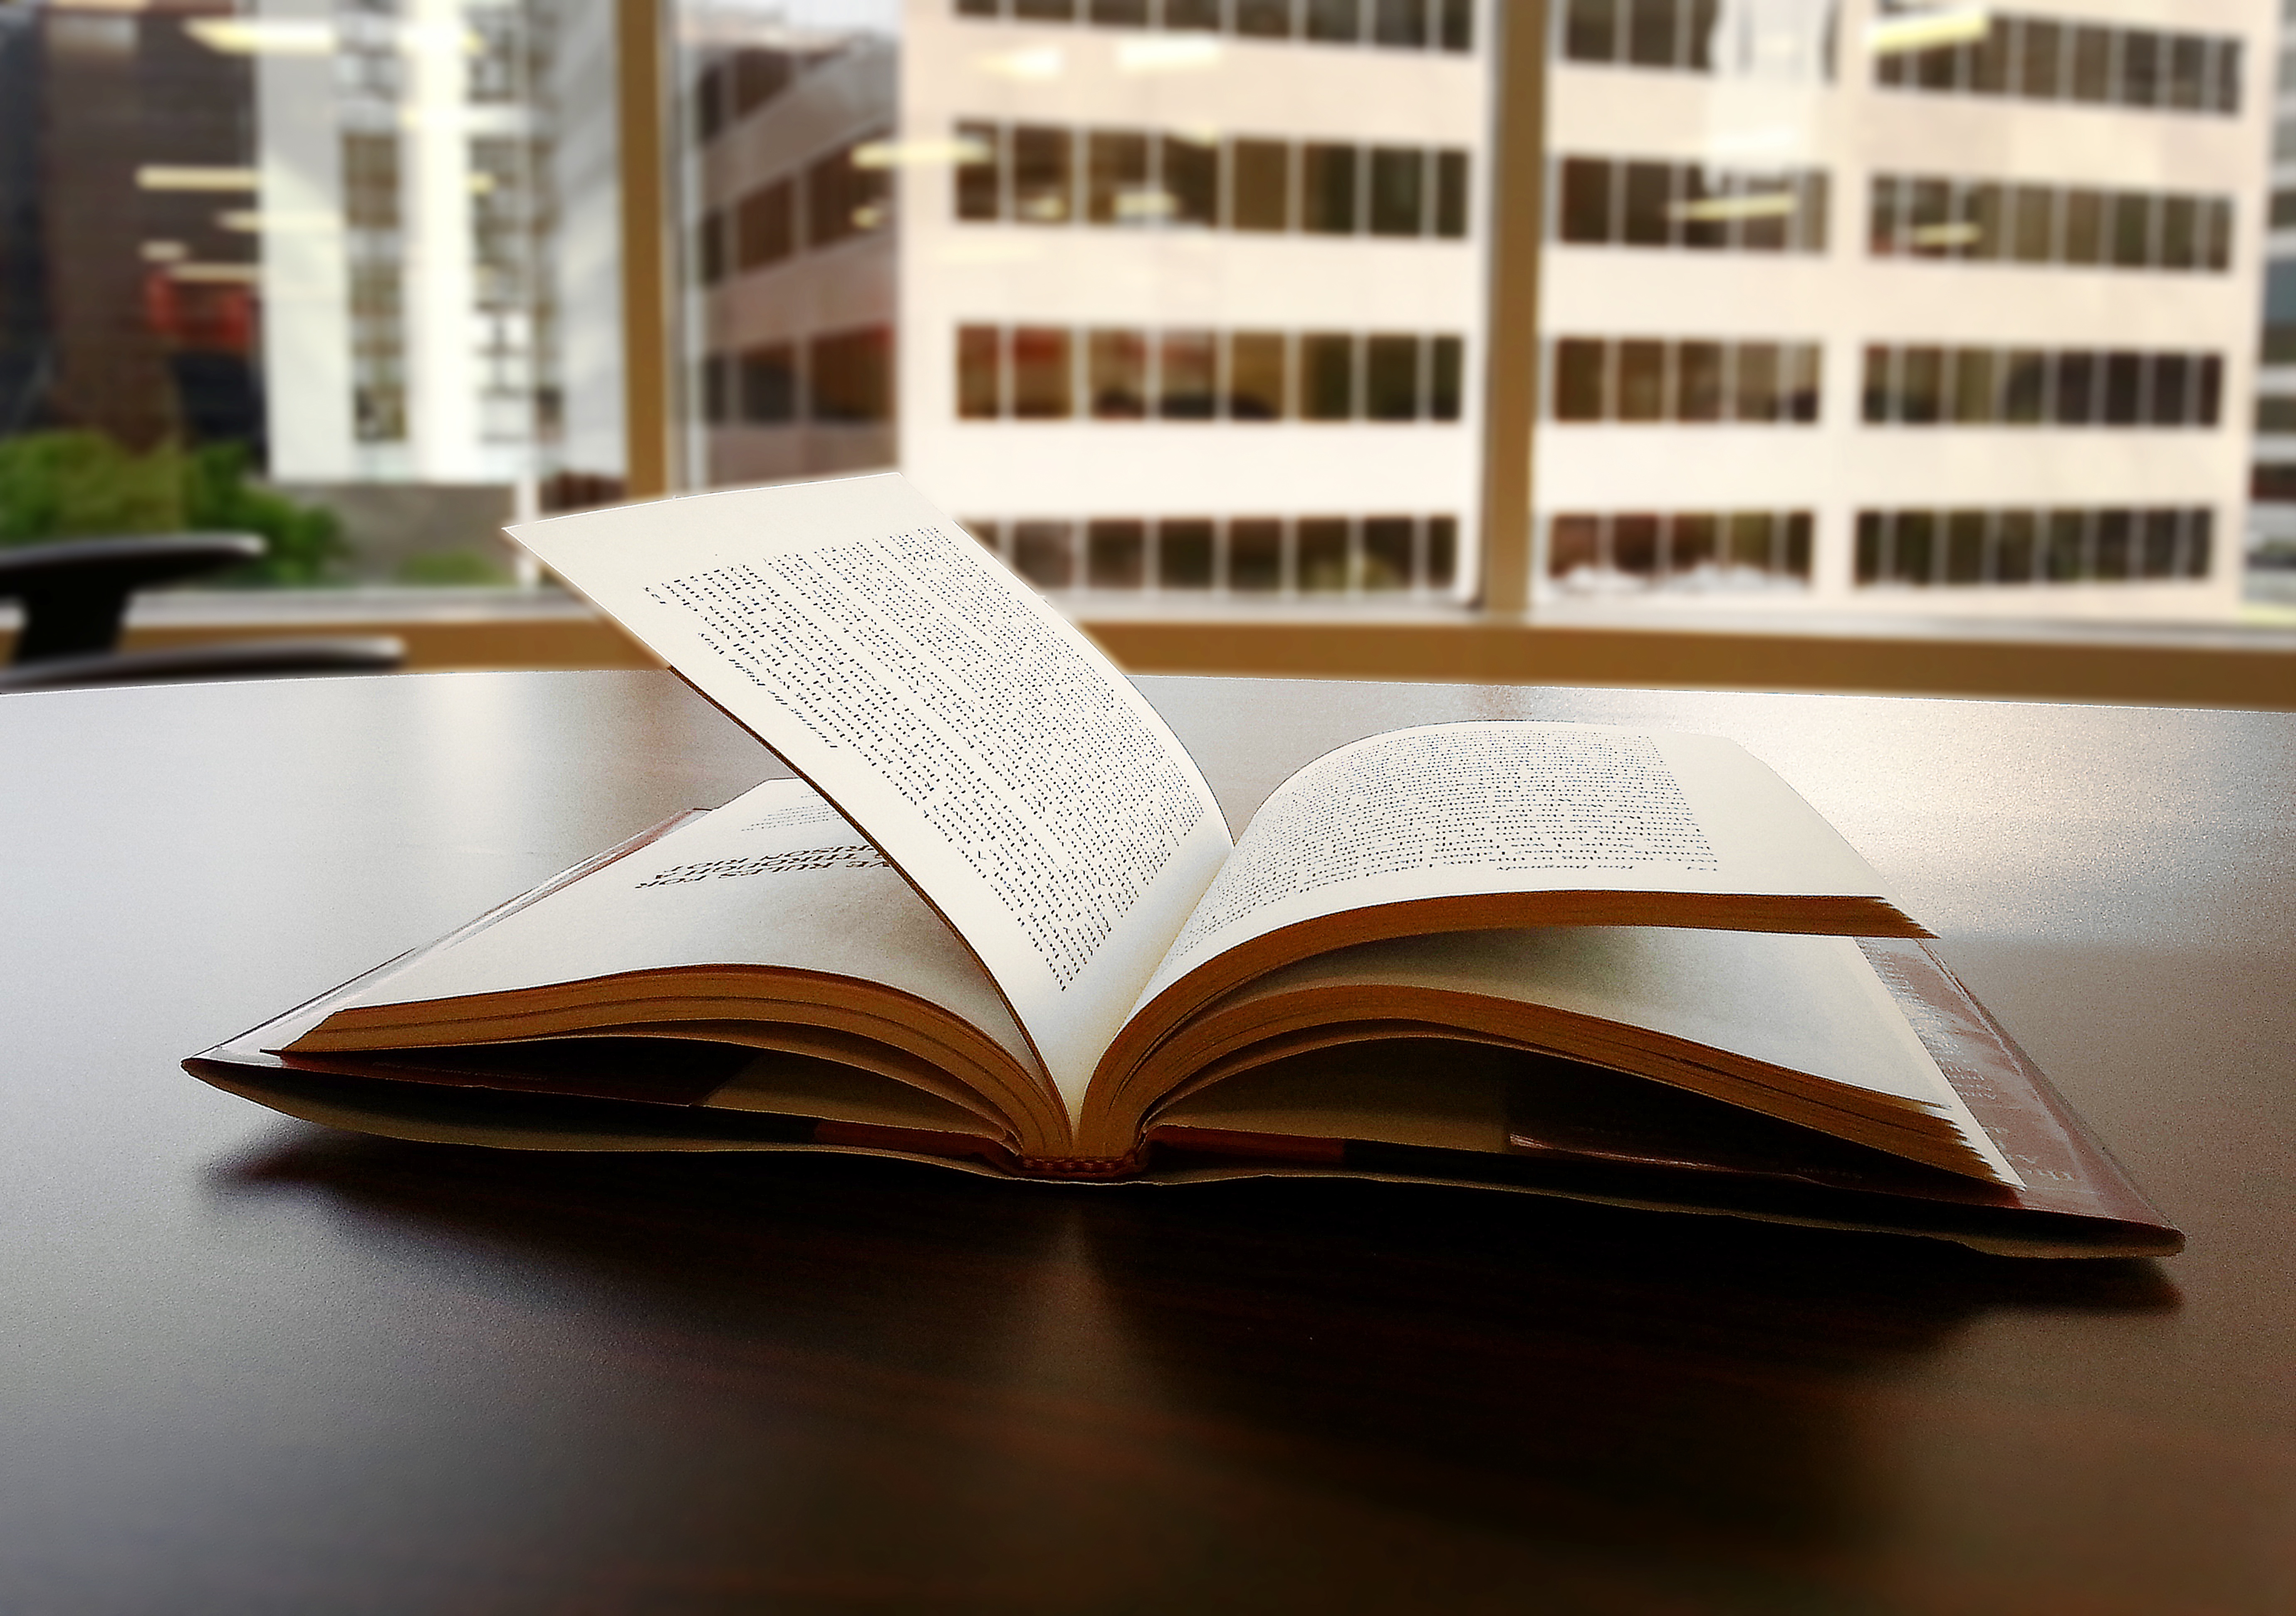
writing, book, brand, art, design, document